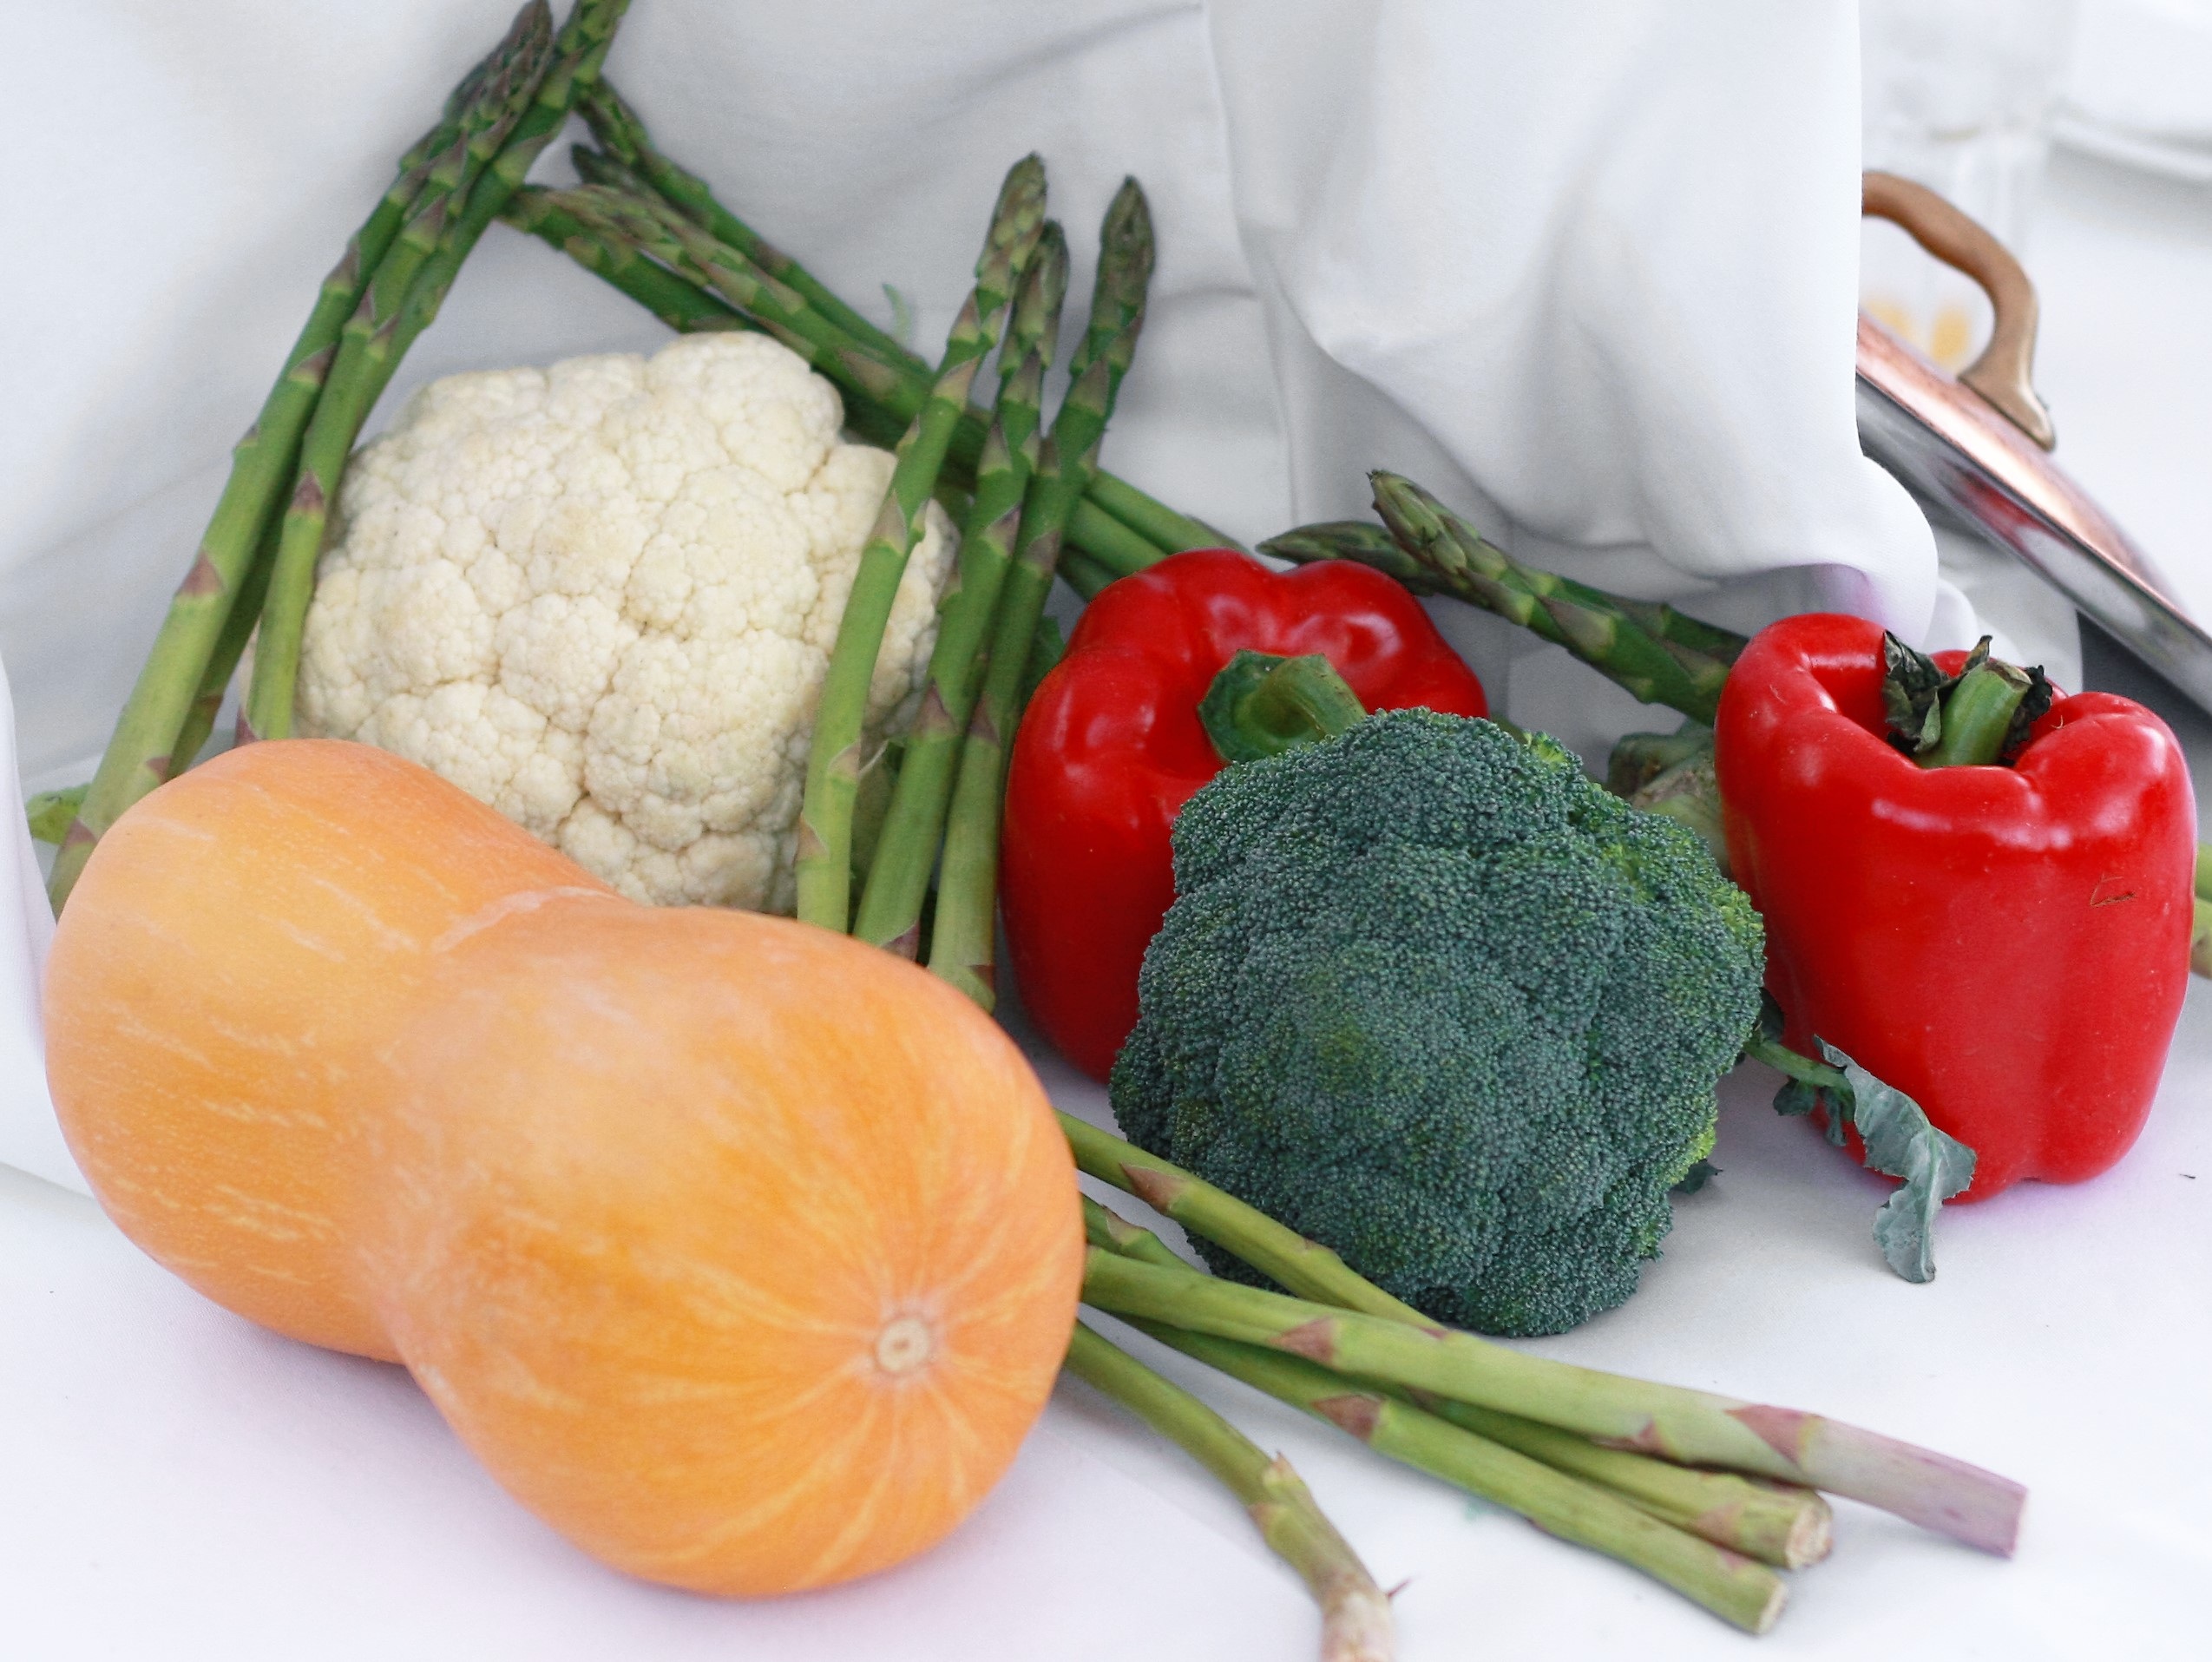
white, orange, dish, food, green, red, ingredient, produce, vegetable, natural, healthy, cuisine, broccoli, lettuce, nutrition, vegetarian, raw, paprika, organic